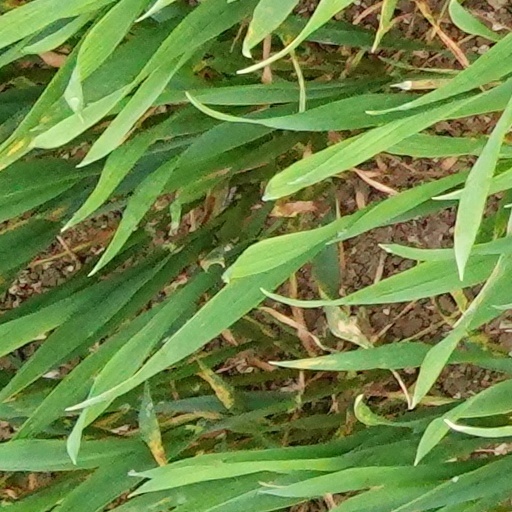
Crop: wheat